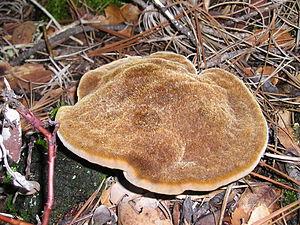
Les Hymenochaetales ou Clade Hymenochaetoïde, sont un ordre ou un clade des champignons Agaricomycetes.